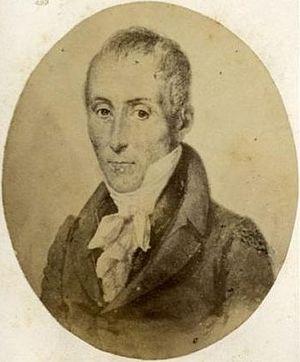
Juan José de Vértiz y Salcedo était un militaire et haut fonctionnaire colonial espagnol.
La province d'Entre Ríos est une province de l'Argentine située au nord de la province de Buenos Aires, au sud de la province de Corrientes, à l'est de la province de Santa Fe et à l'ouest de l'Uruguay.
La vice-royauté du Río de la Plata fut créée en 1776 sur ordre du roi Charles III d'Espagne, dans le but d'améliorer la défense des colonies espagnoles d'Amérique du Sud et de mieux protéger les grandes voies de communication qui drainaient les richesses de cette dernière depuis le Pérou jusqu'à l'océan Atlantique en direction de l'Espagne.